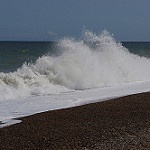
Label: sea